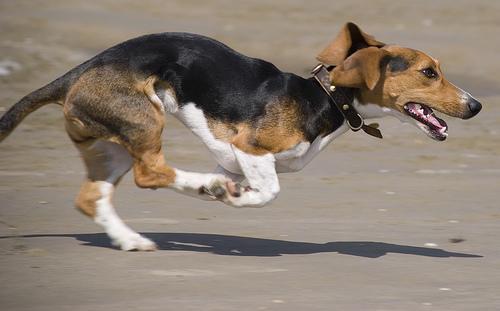
beagle